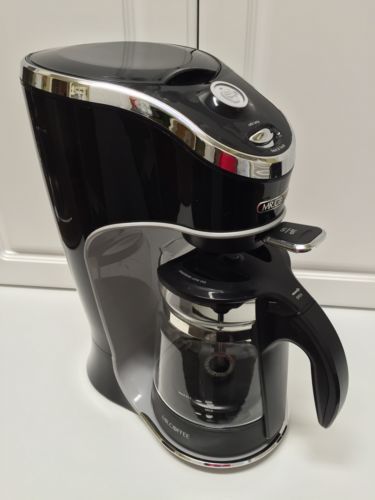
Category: coffee maker